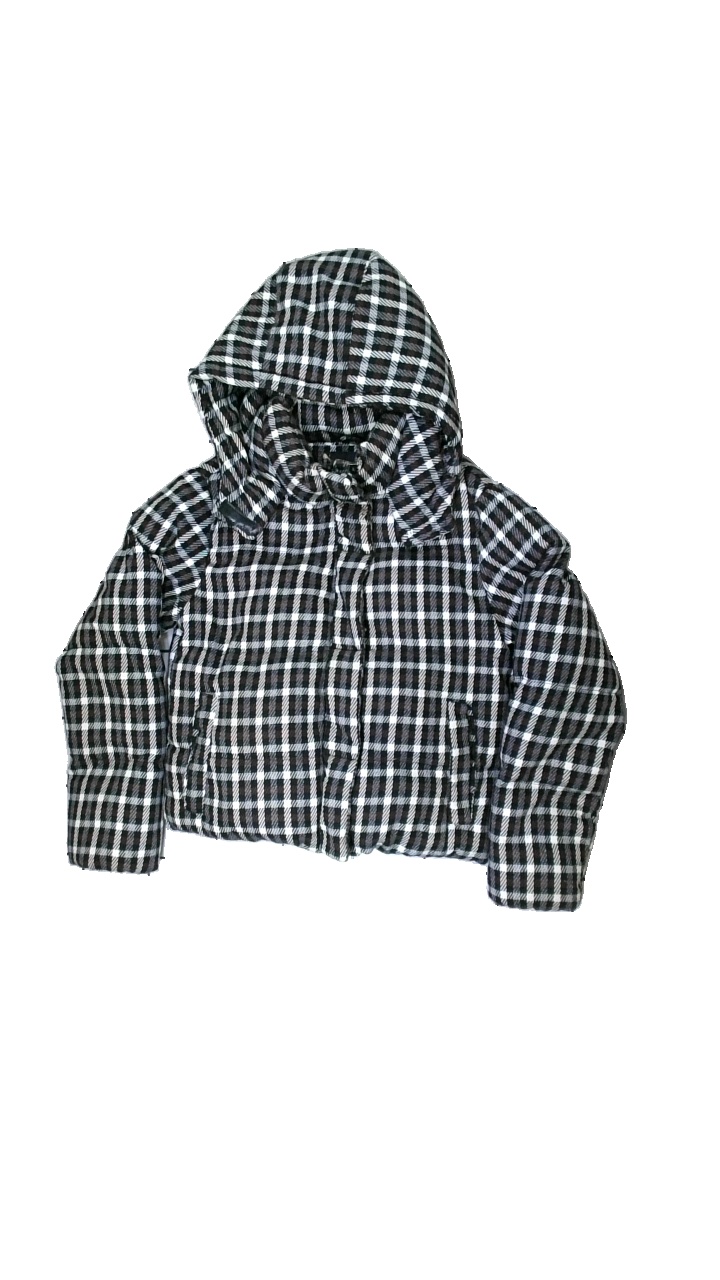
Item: Winter Jacket (Ladies)
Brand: Fbsisters (new Yorker)
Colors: Brown, Black, White
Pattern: Striped
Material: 63% polyester, 37% cotton, 100% polyester
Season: Winter
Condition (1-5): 3
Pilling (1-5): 3
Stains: Minor
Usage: Export
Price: <50